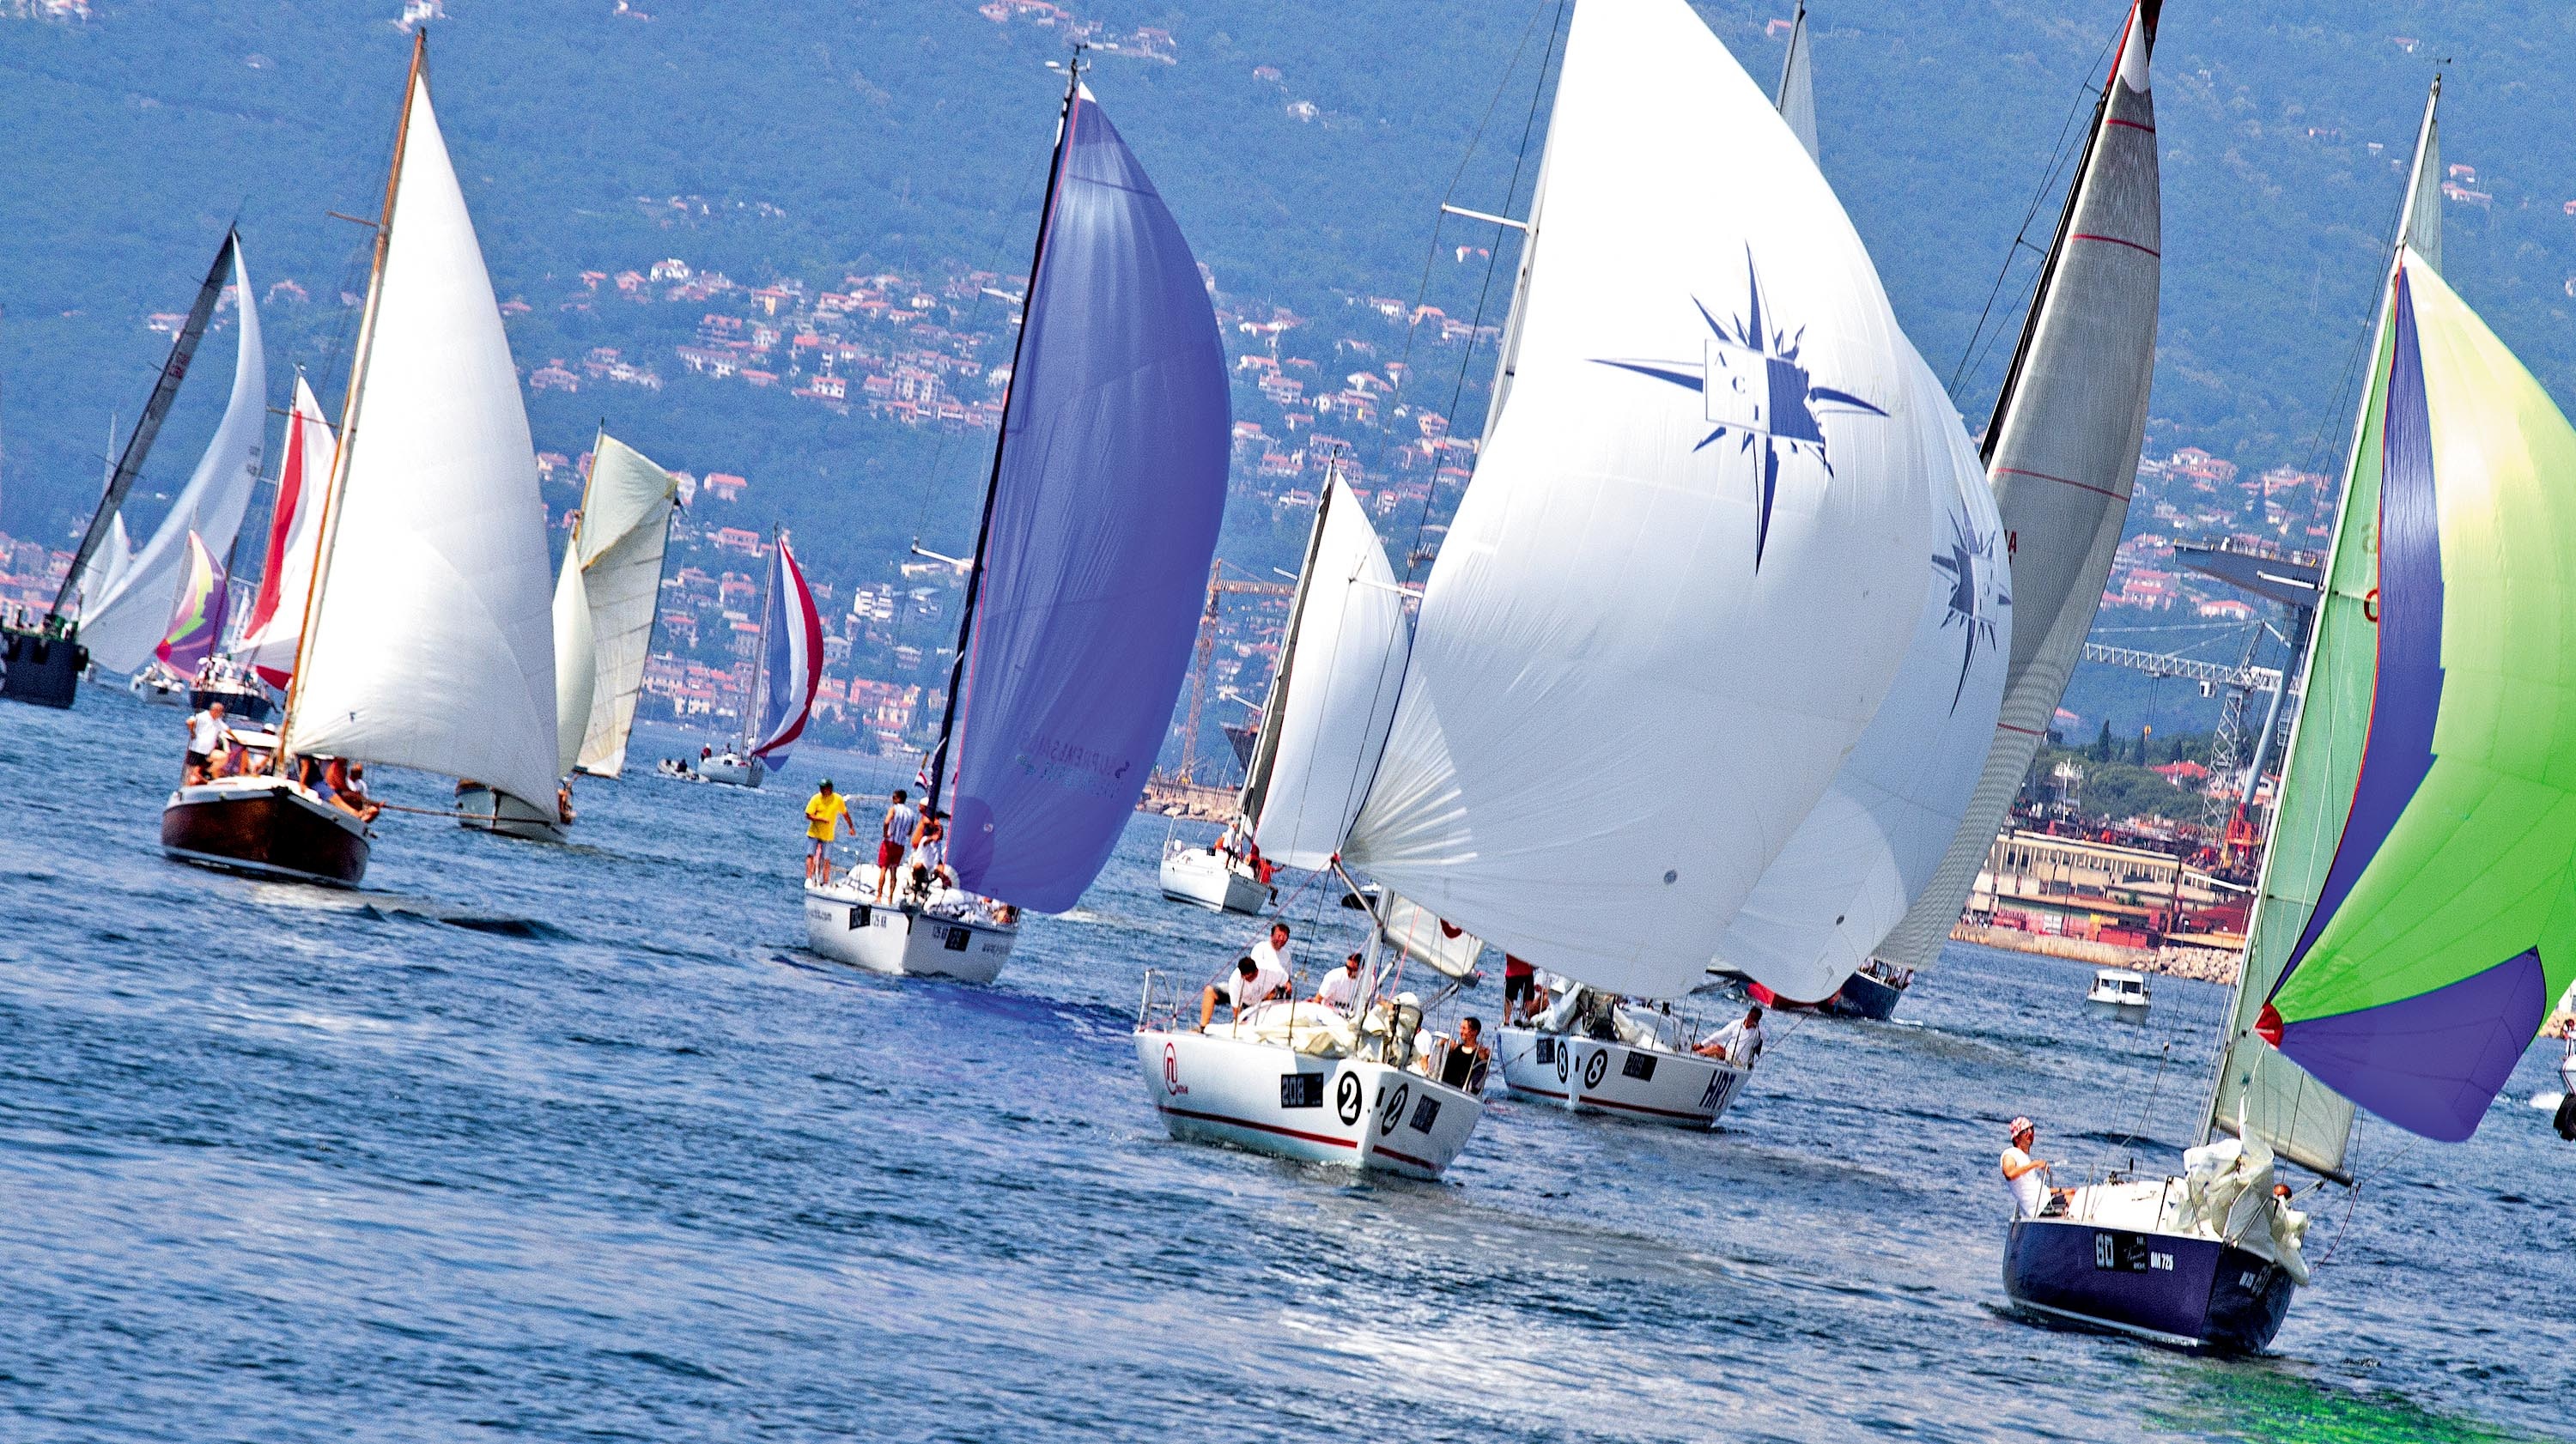
sea, boat, adventure, wind, ship, vehicle, sailing, yacht, sailboat, race, competition, nautical, sports, sail, marine, watercraft, regatta, sailing ship, dinghy, yacht racing, fiumanka, windsports, dinghy sailing, keelboat, sailboat racing